Universidade Positivo

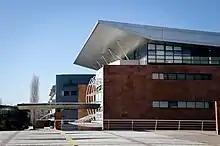
University library

Universidade Positivo (abbreviated UP) is a private university in the State of Paraná, Brazil.